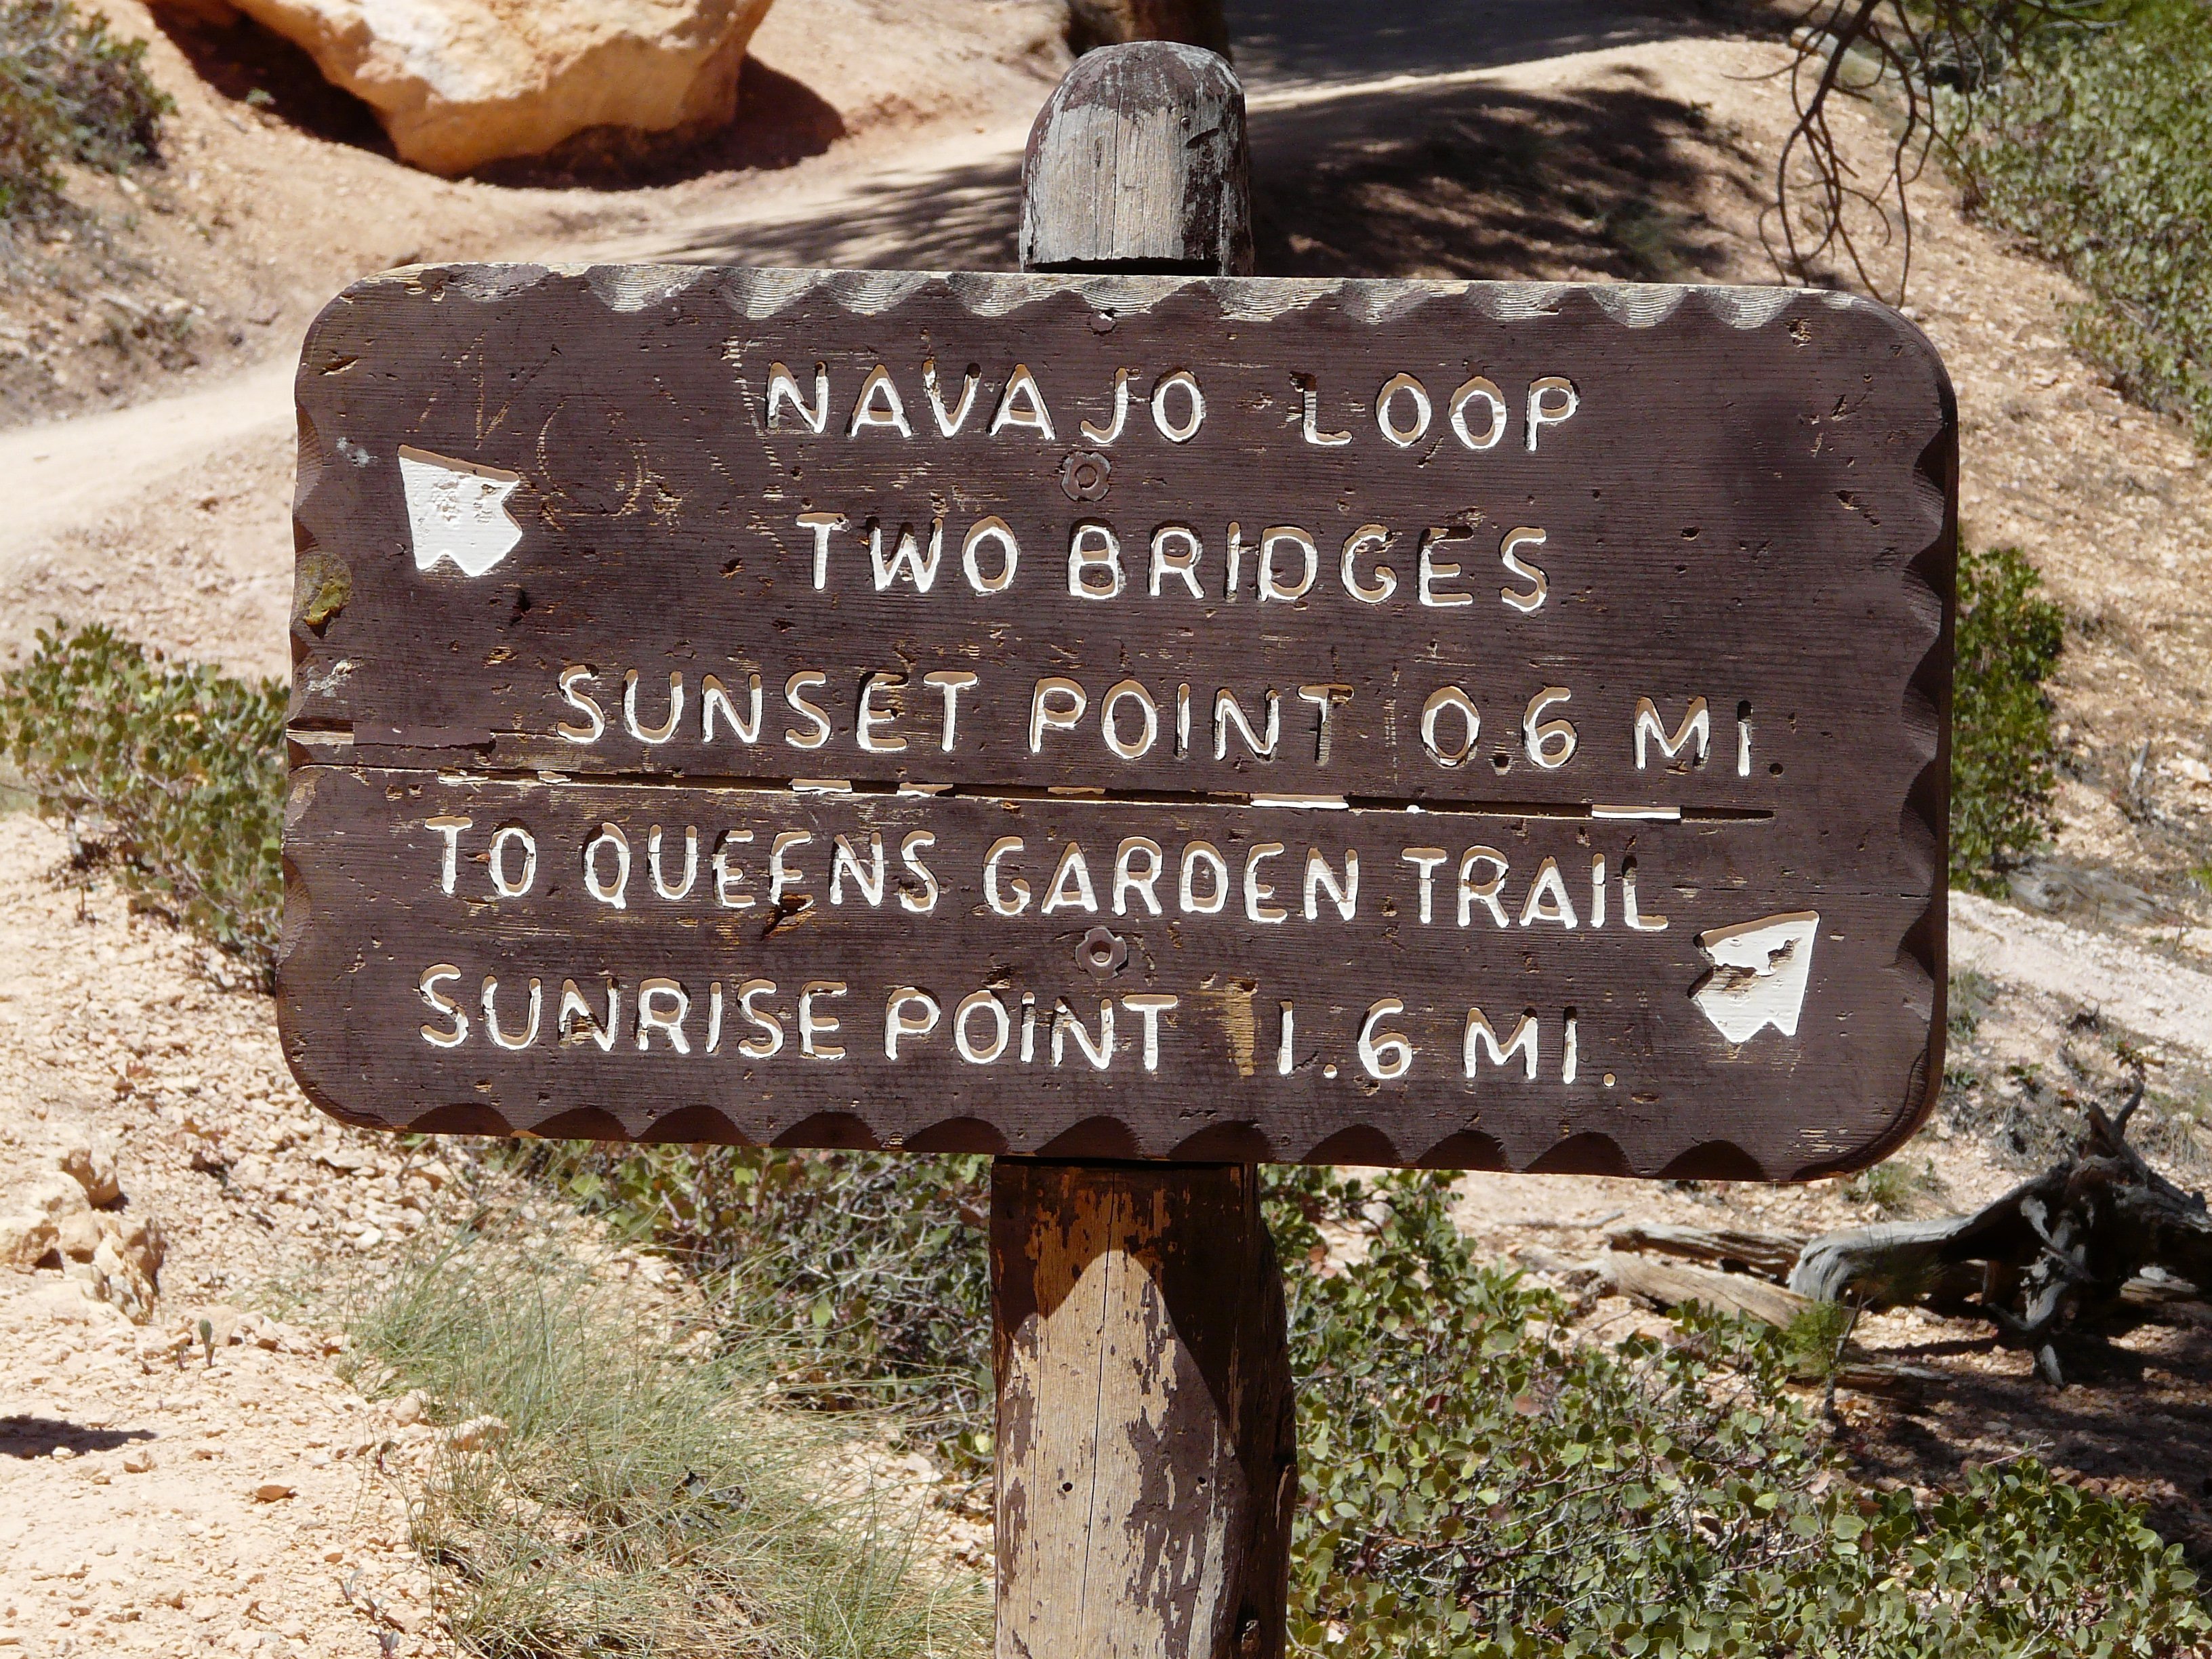
landscape, nature, rock, trail, sign, red, usa, gorge, national park, erosion, united states, grave, utah, bryce canyon, hoodoo, amphitheater, sand stone, paunsaugunt plateau, bryce canyon national park, pyramid rock, erosion forms, paunsaugunt